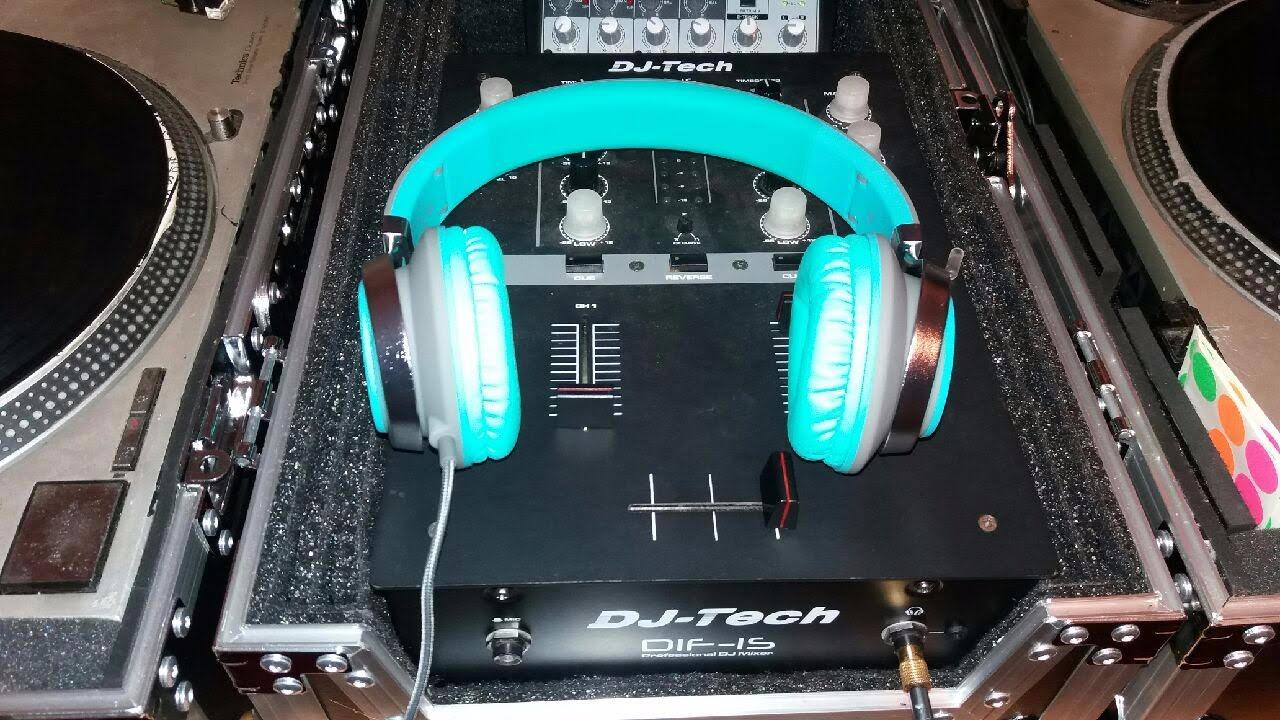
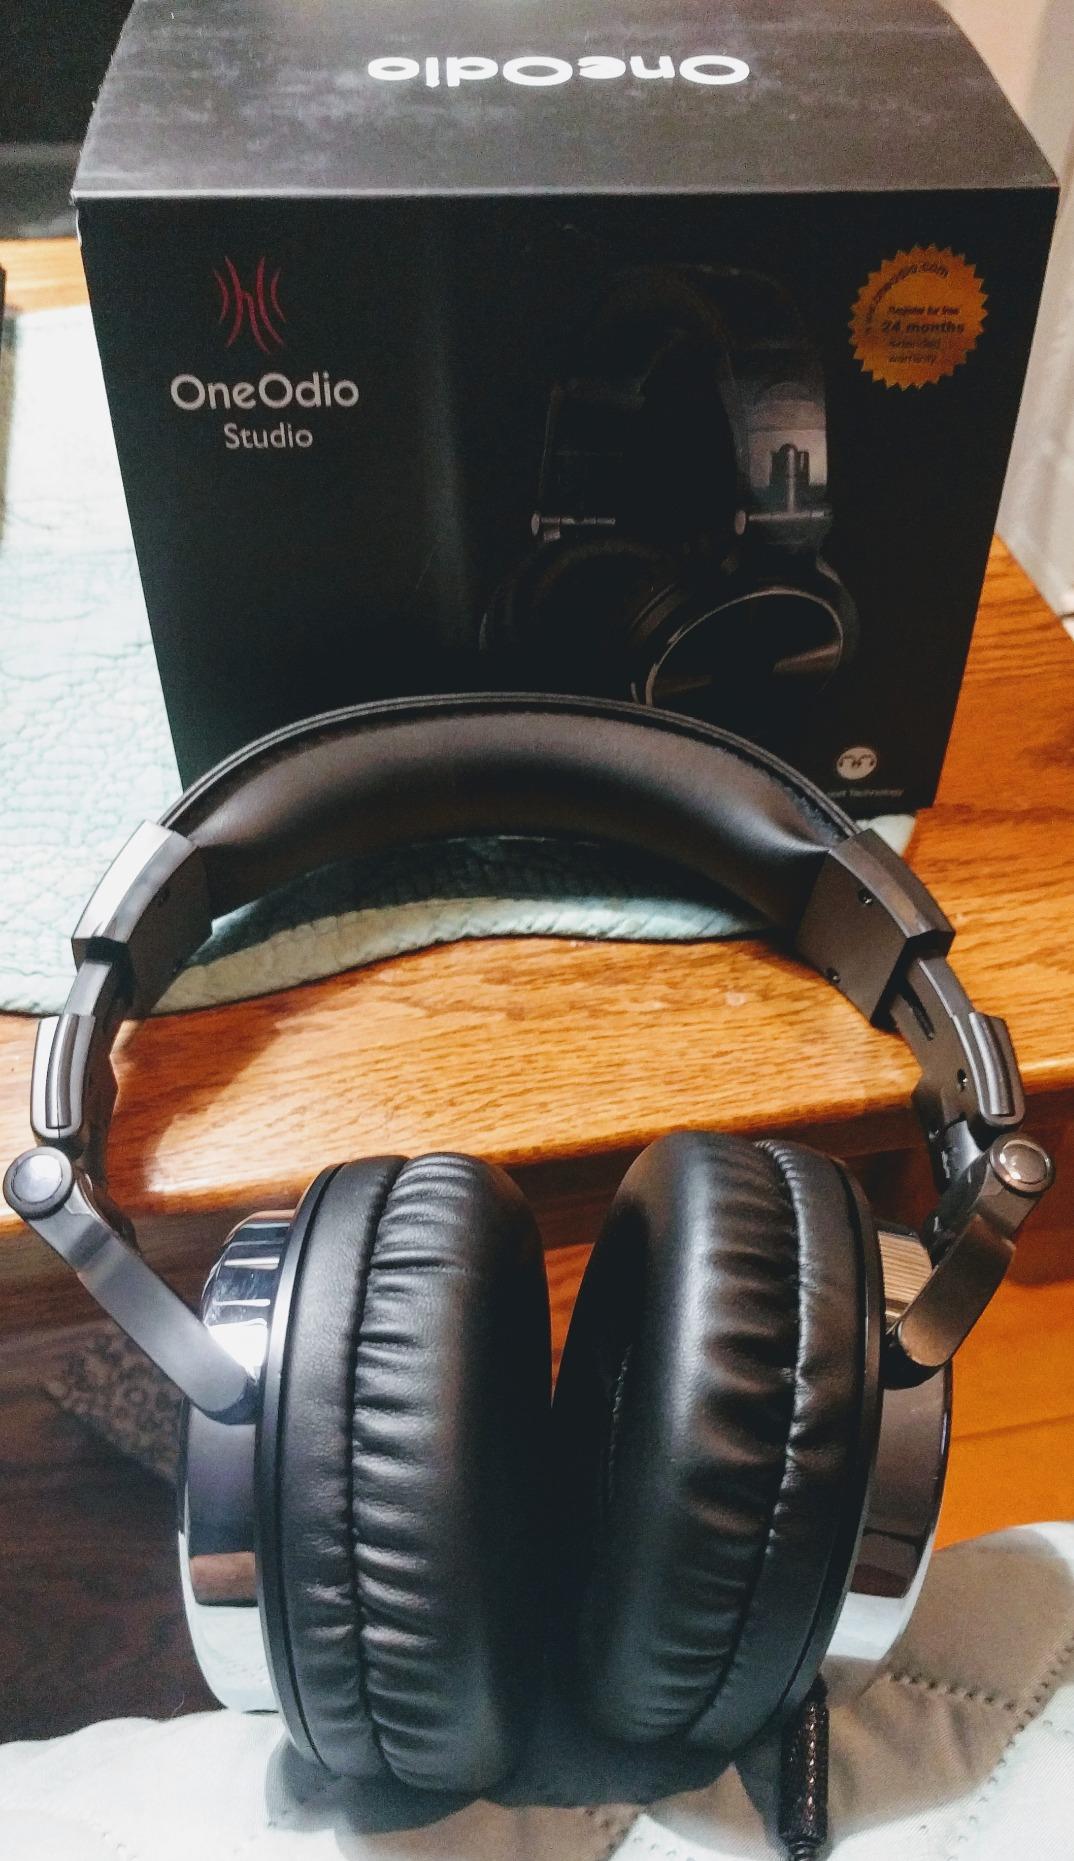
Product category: headphones
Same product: no